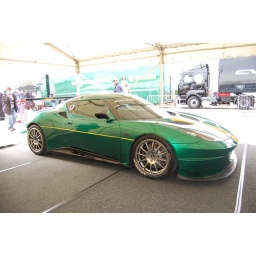
Evora Cup car in Lotus Racing colors. Text over doors reads, &amp;quot;Jarno Truli.&amp;quot;